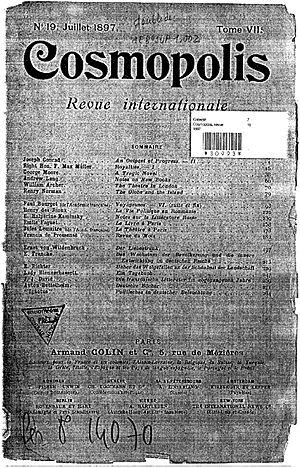
Couverture de la revue Cosmopolis de juillet 1897
Cosmopolis est une revue multilingue et internationale fondée en 1896 et publiée simultanément en Europe et en Amérique.